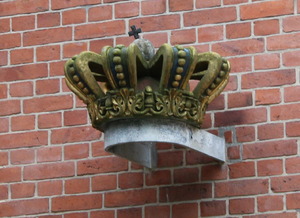
Stænderhus (Flensborg)
Den bevarede krone fra Stænderhusets gavl
Stænderhuset i Flensborg var hjemsted for den slesvigske stænderforsamling i årene fra 1852 til 1863. Desuden anvendtes dele af bygningen fra 1858 til 1864 til udstillingsformål af Flensborgsamlingen. Fra 1882 til 1964 fungerede bygningen som rådhus.